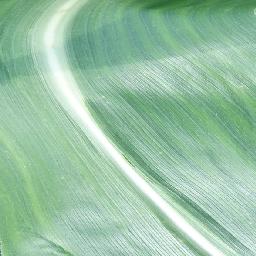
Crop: corn
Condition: (maize)_healthy